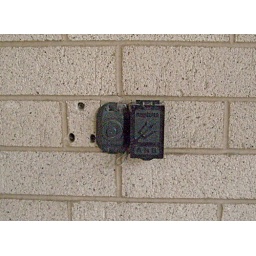
Button & Compuer Pins under the rectangular door